Merle Pertile

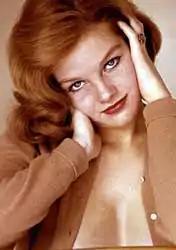

Merle Pertile (November 23, 1941 – November 28, 1997) was an American model and actress. She was "Playboy" magazine's Playmate of the Month for its January 1962 issue.